Kanyakumari district

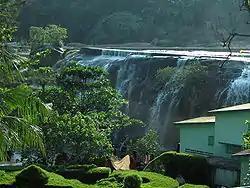
Thriparappu falls

Around 60 species of medicinal plants thrive in the district. These include the medicinal weeds such as Abrus precatorius,